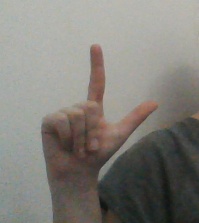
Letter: laam